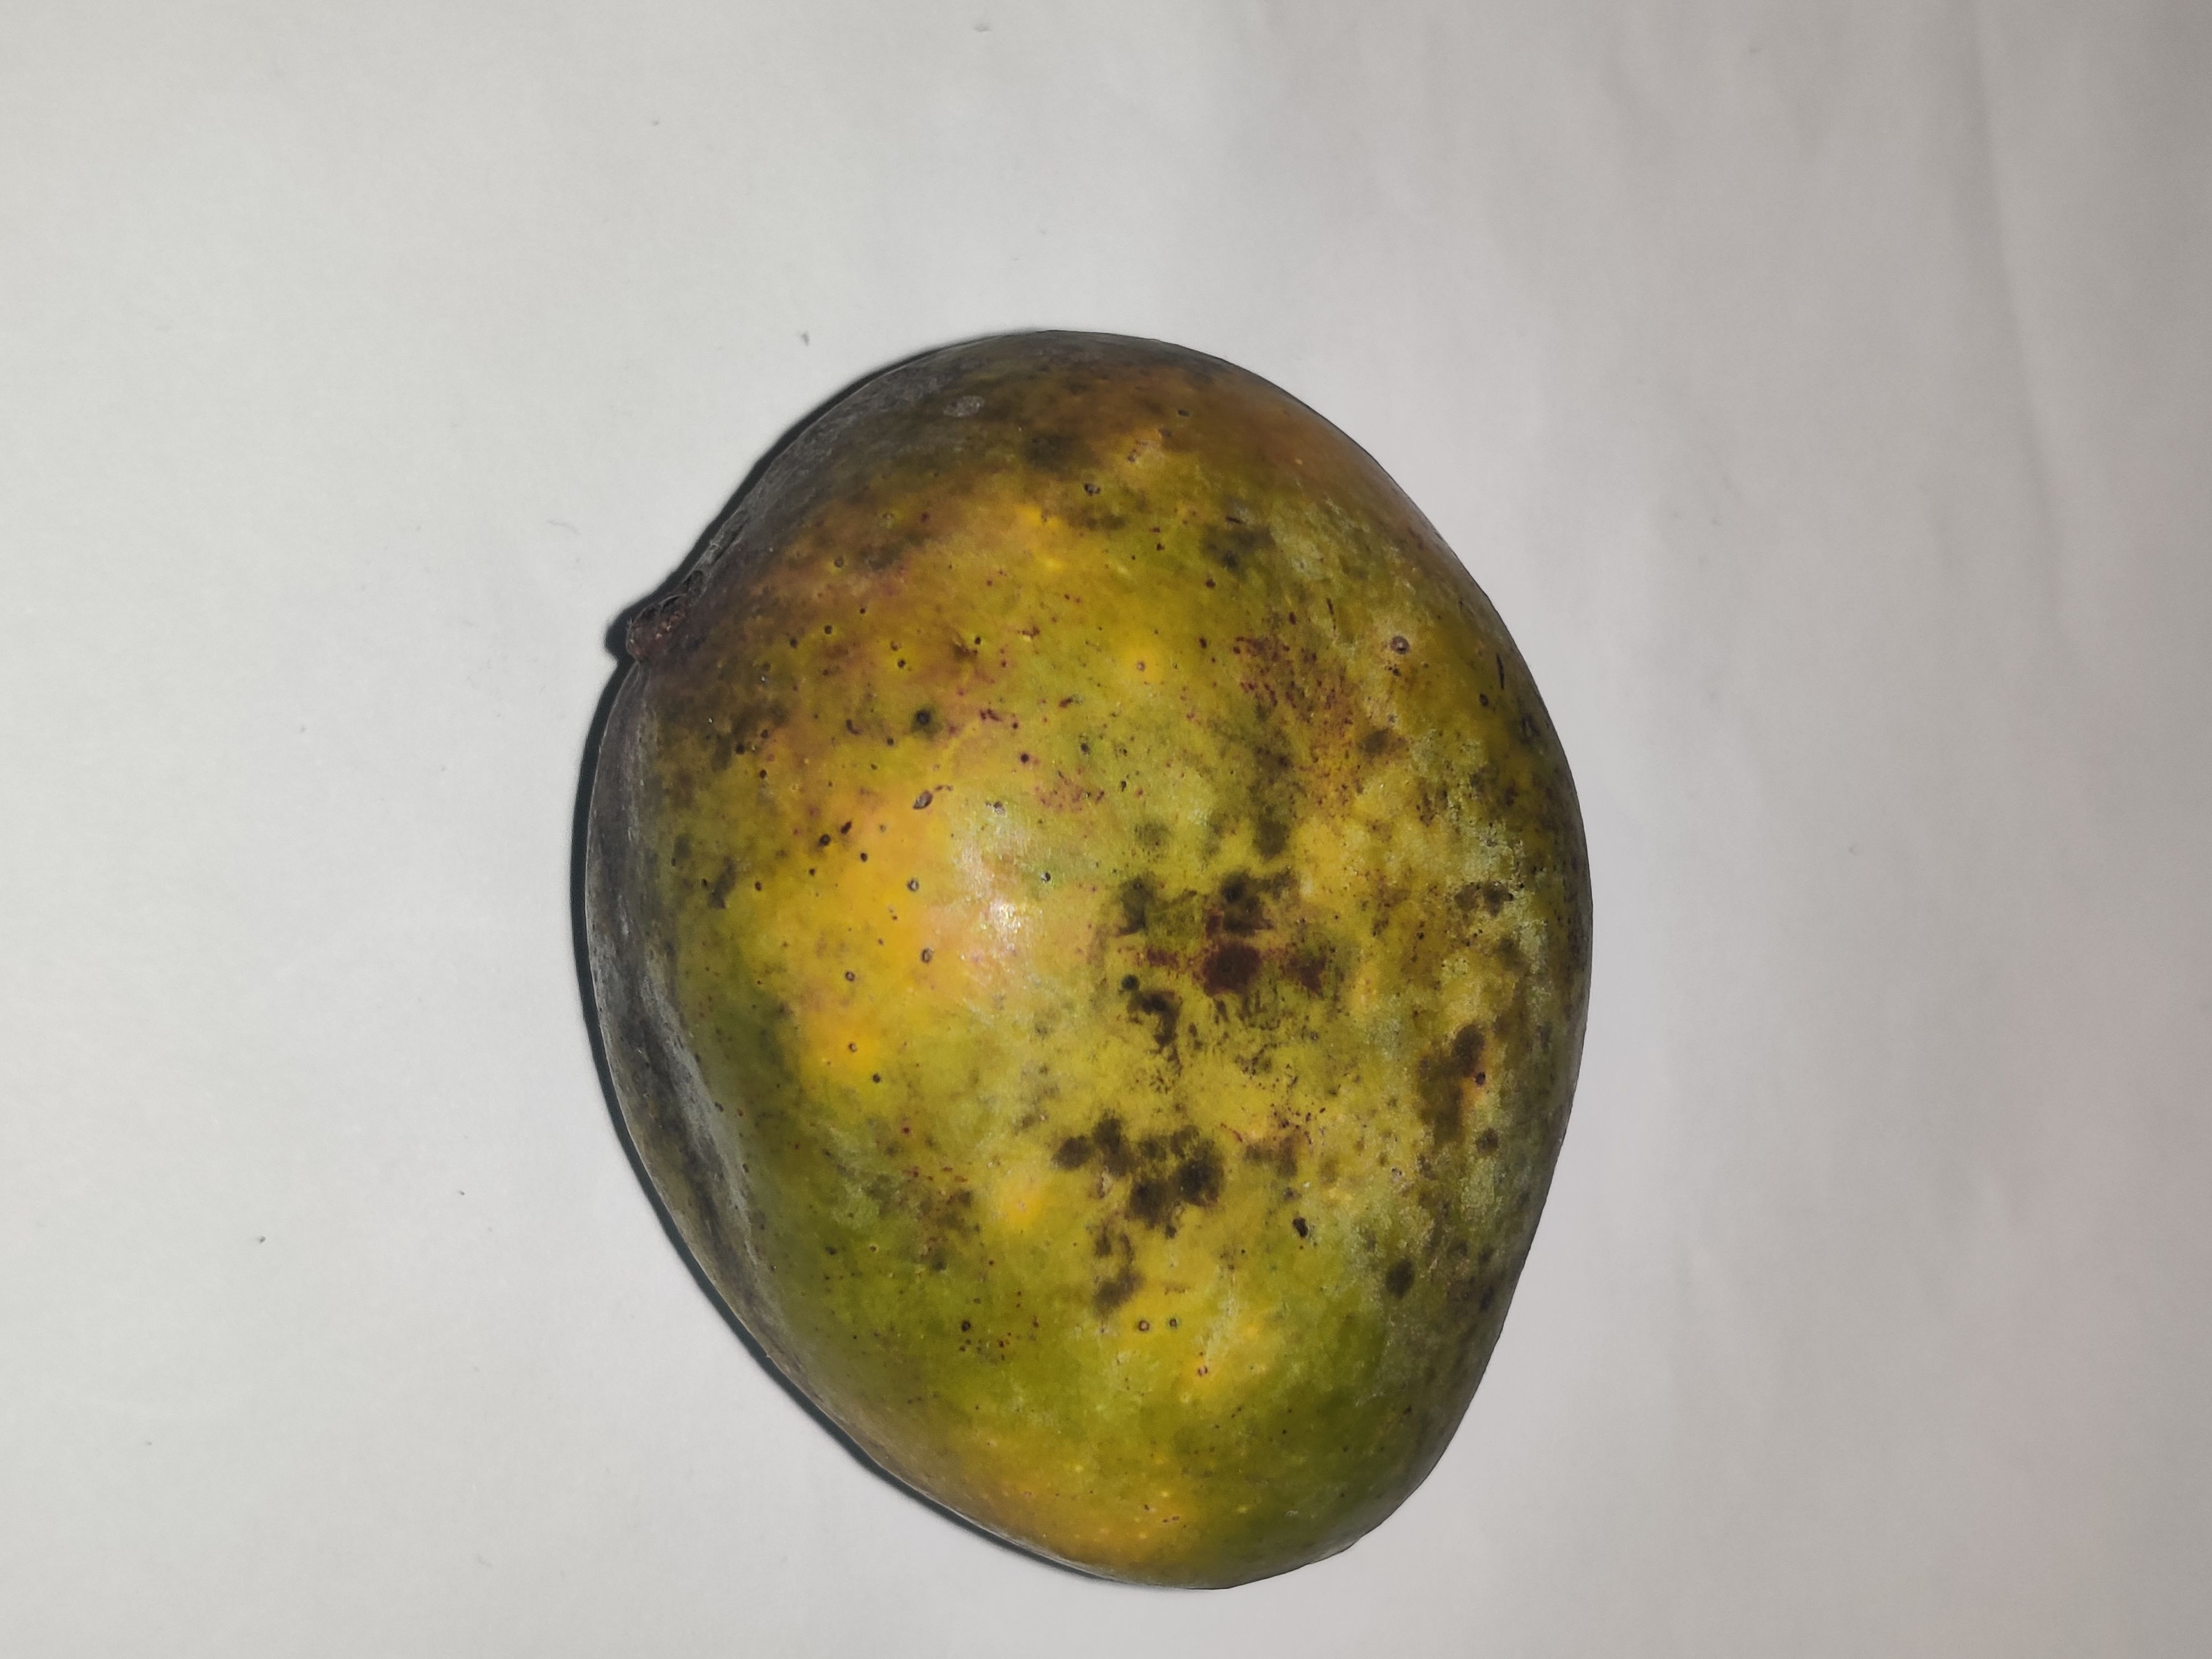
Fruit: mango
Grade: 3rd-grade